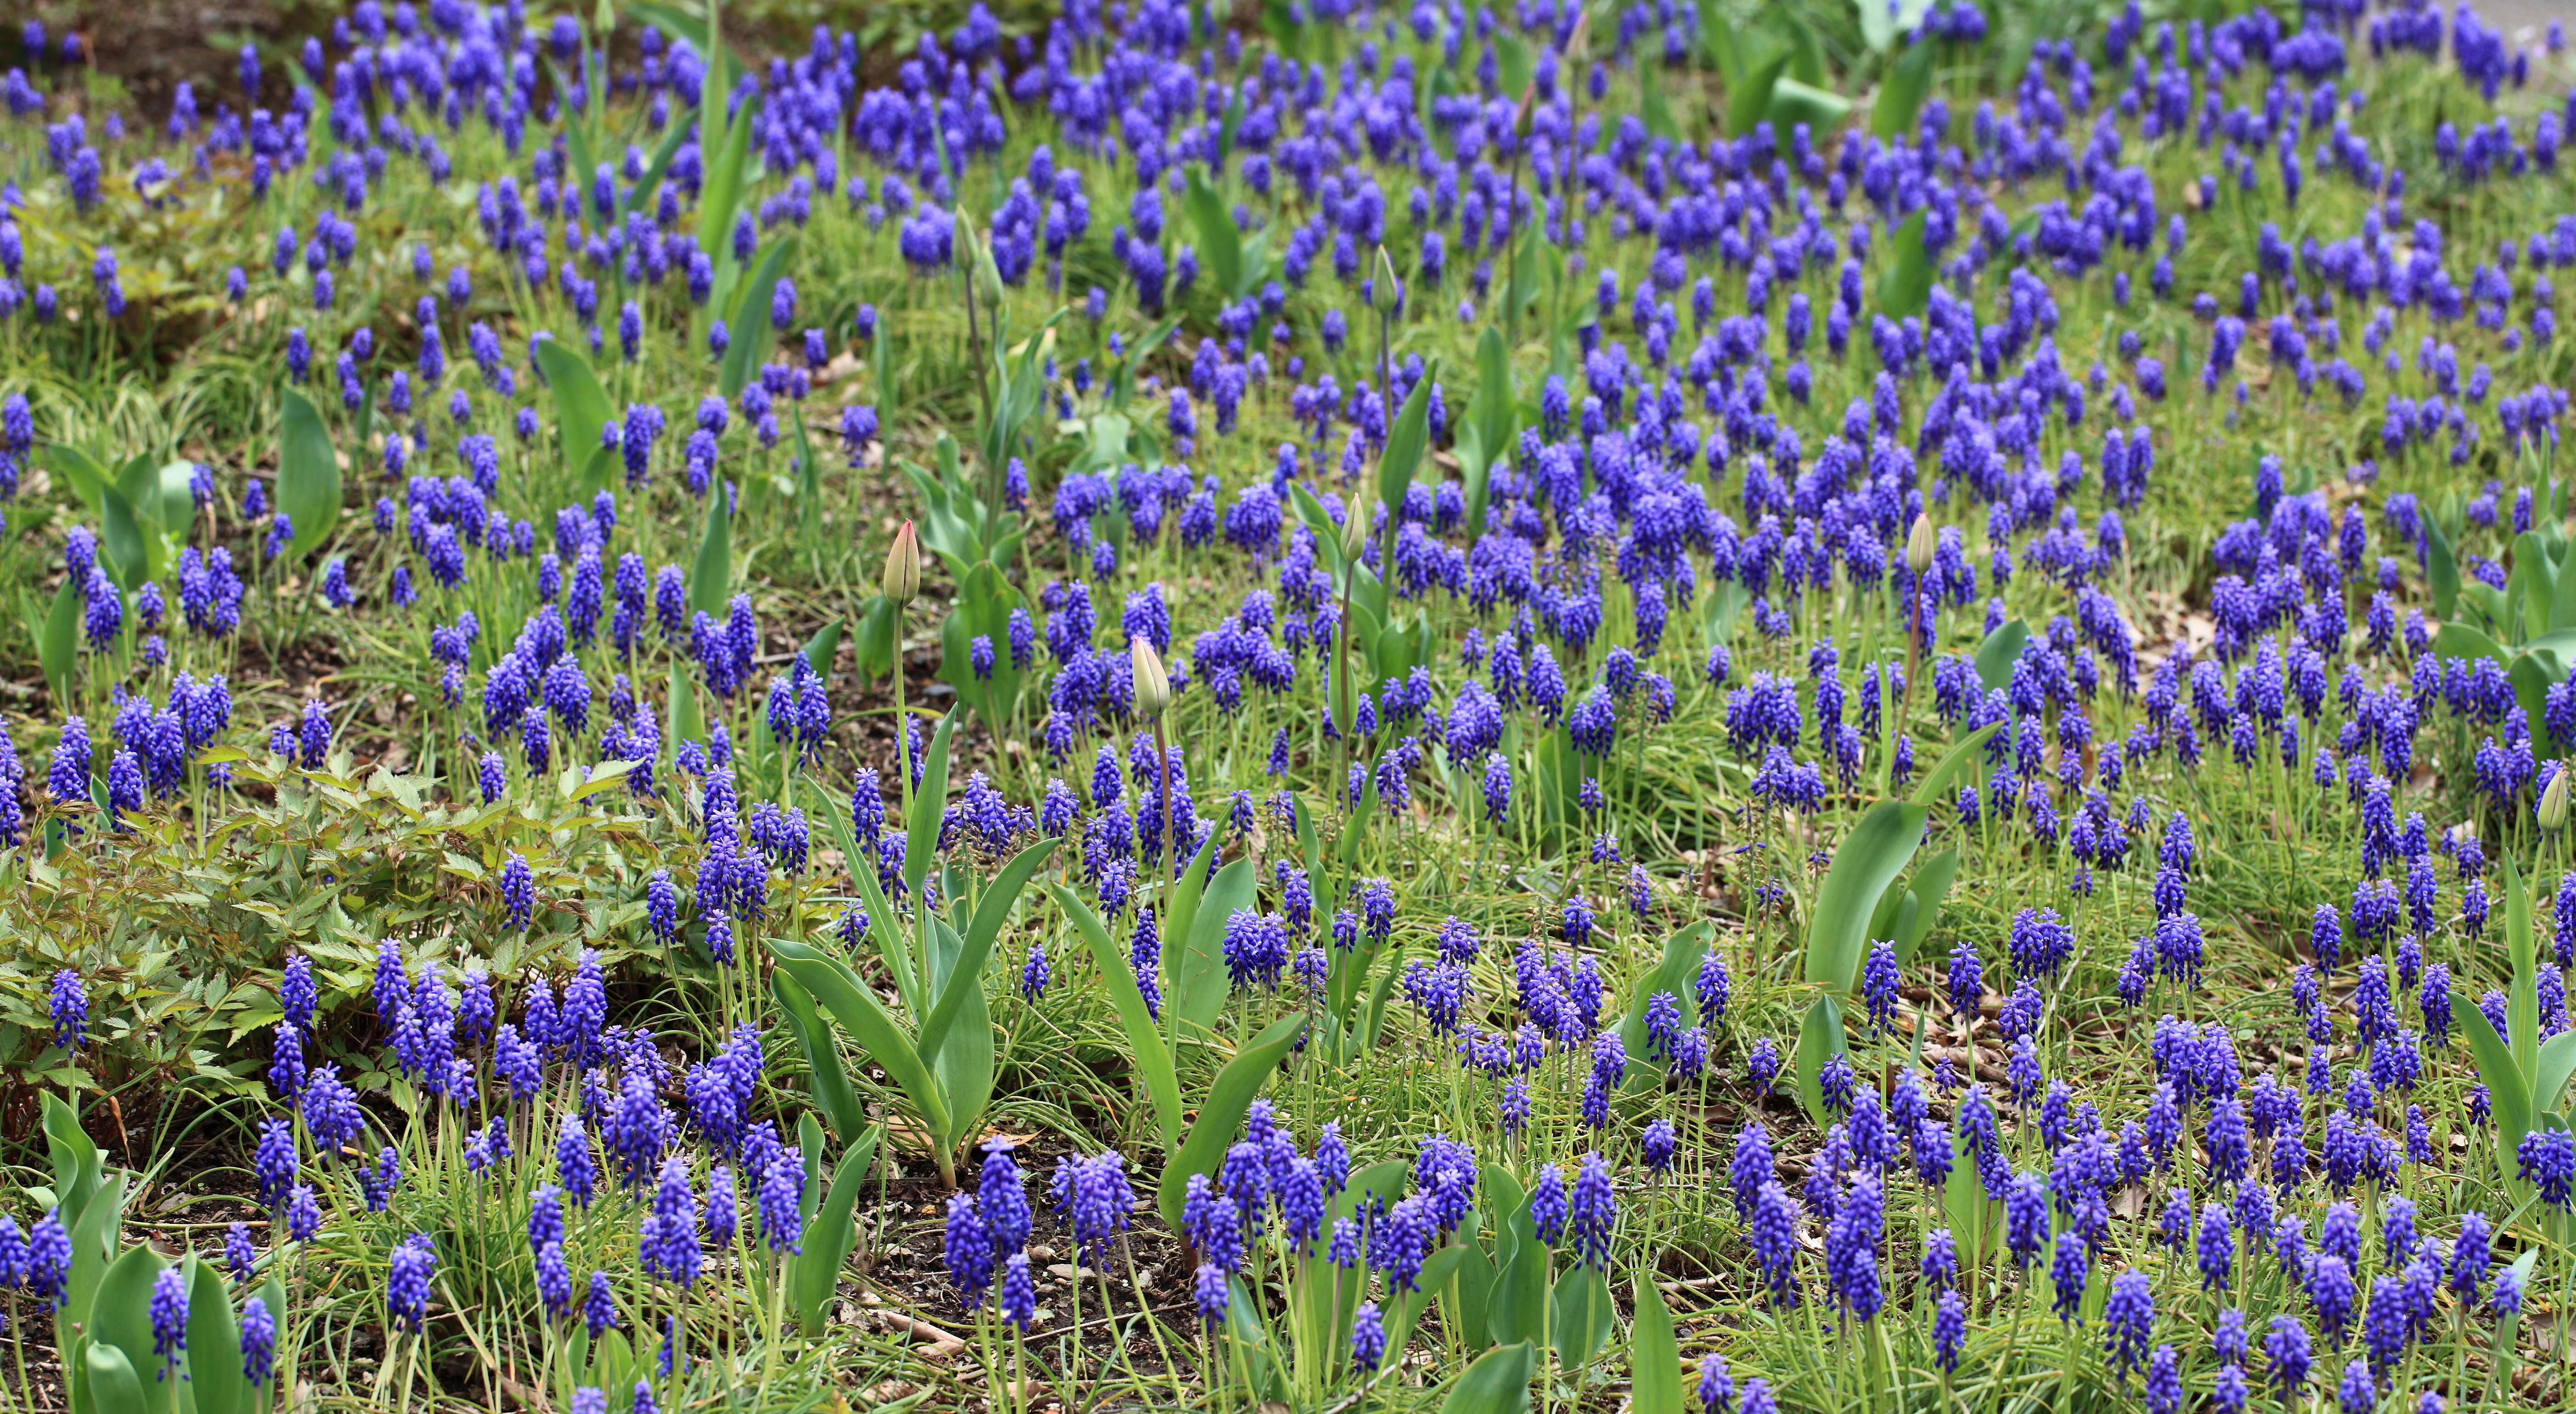
plant, field, meadow, prairie, flower, pattern, high, park, lavender, botanical, wildflower, background, iris, muscari, grapehyacinth, wallpaper, 5d, bluebonnet, hires, markii, hi, res, resolution, ibaraki, armeniacum, mito, lupin, flowering plant, land plant, english lavender, iris family, french lavender